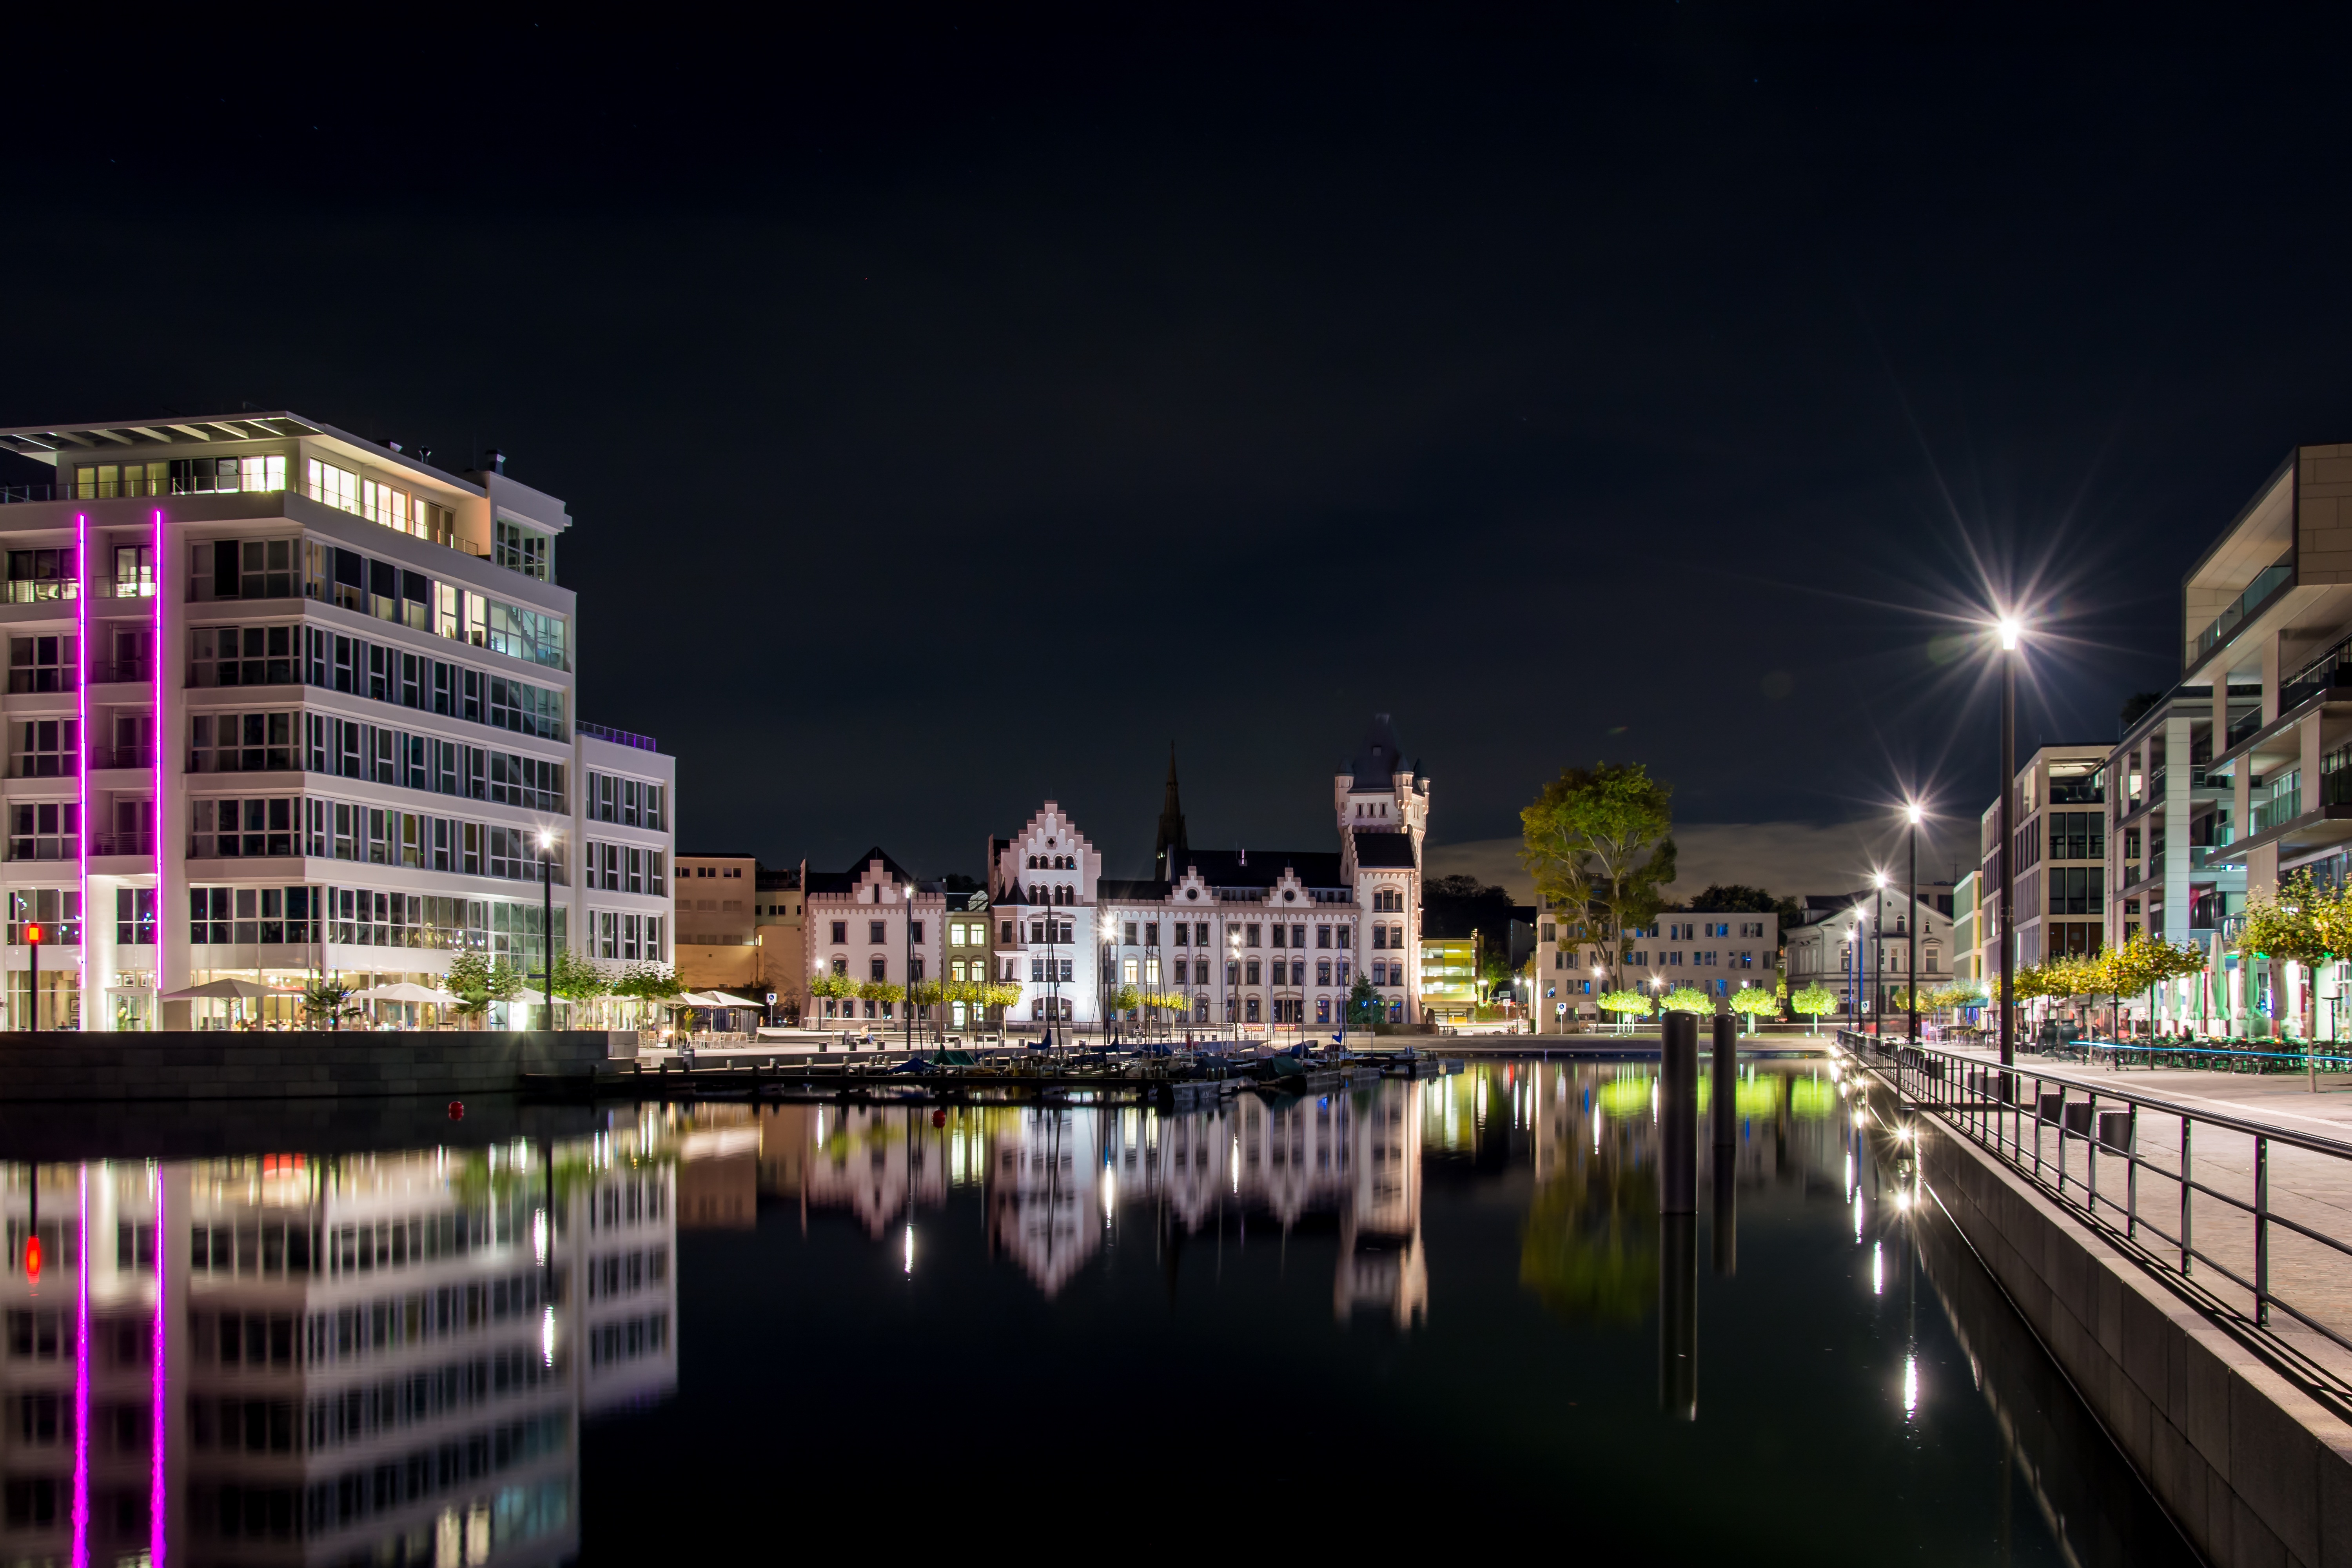
dock, skyline, night, city, skyscraper, canal, cityscape, panorama, downtown, dusk, evening, reflection, landmark, marina, waterway, homes, dortmund, metropolis, phoenix lake, urban area, human settlement, metropolitan area